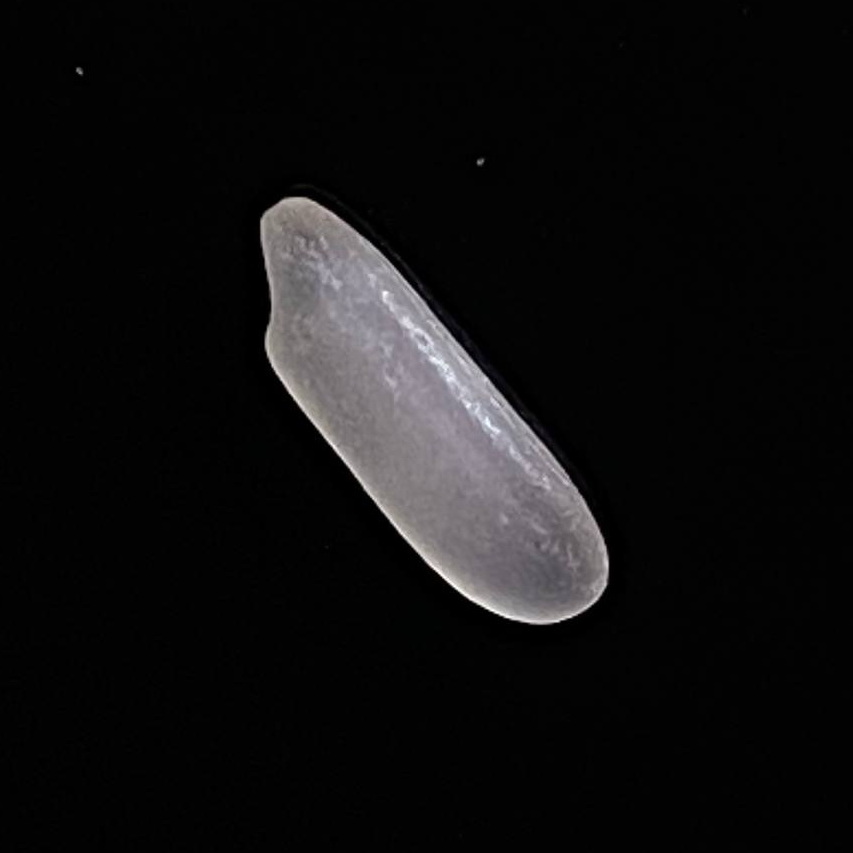
Rice variety: BR29